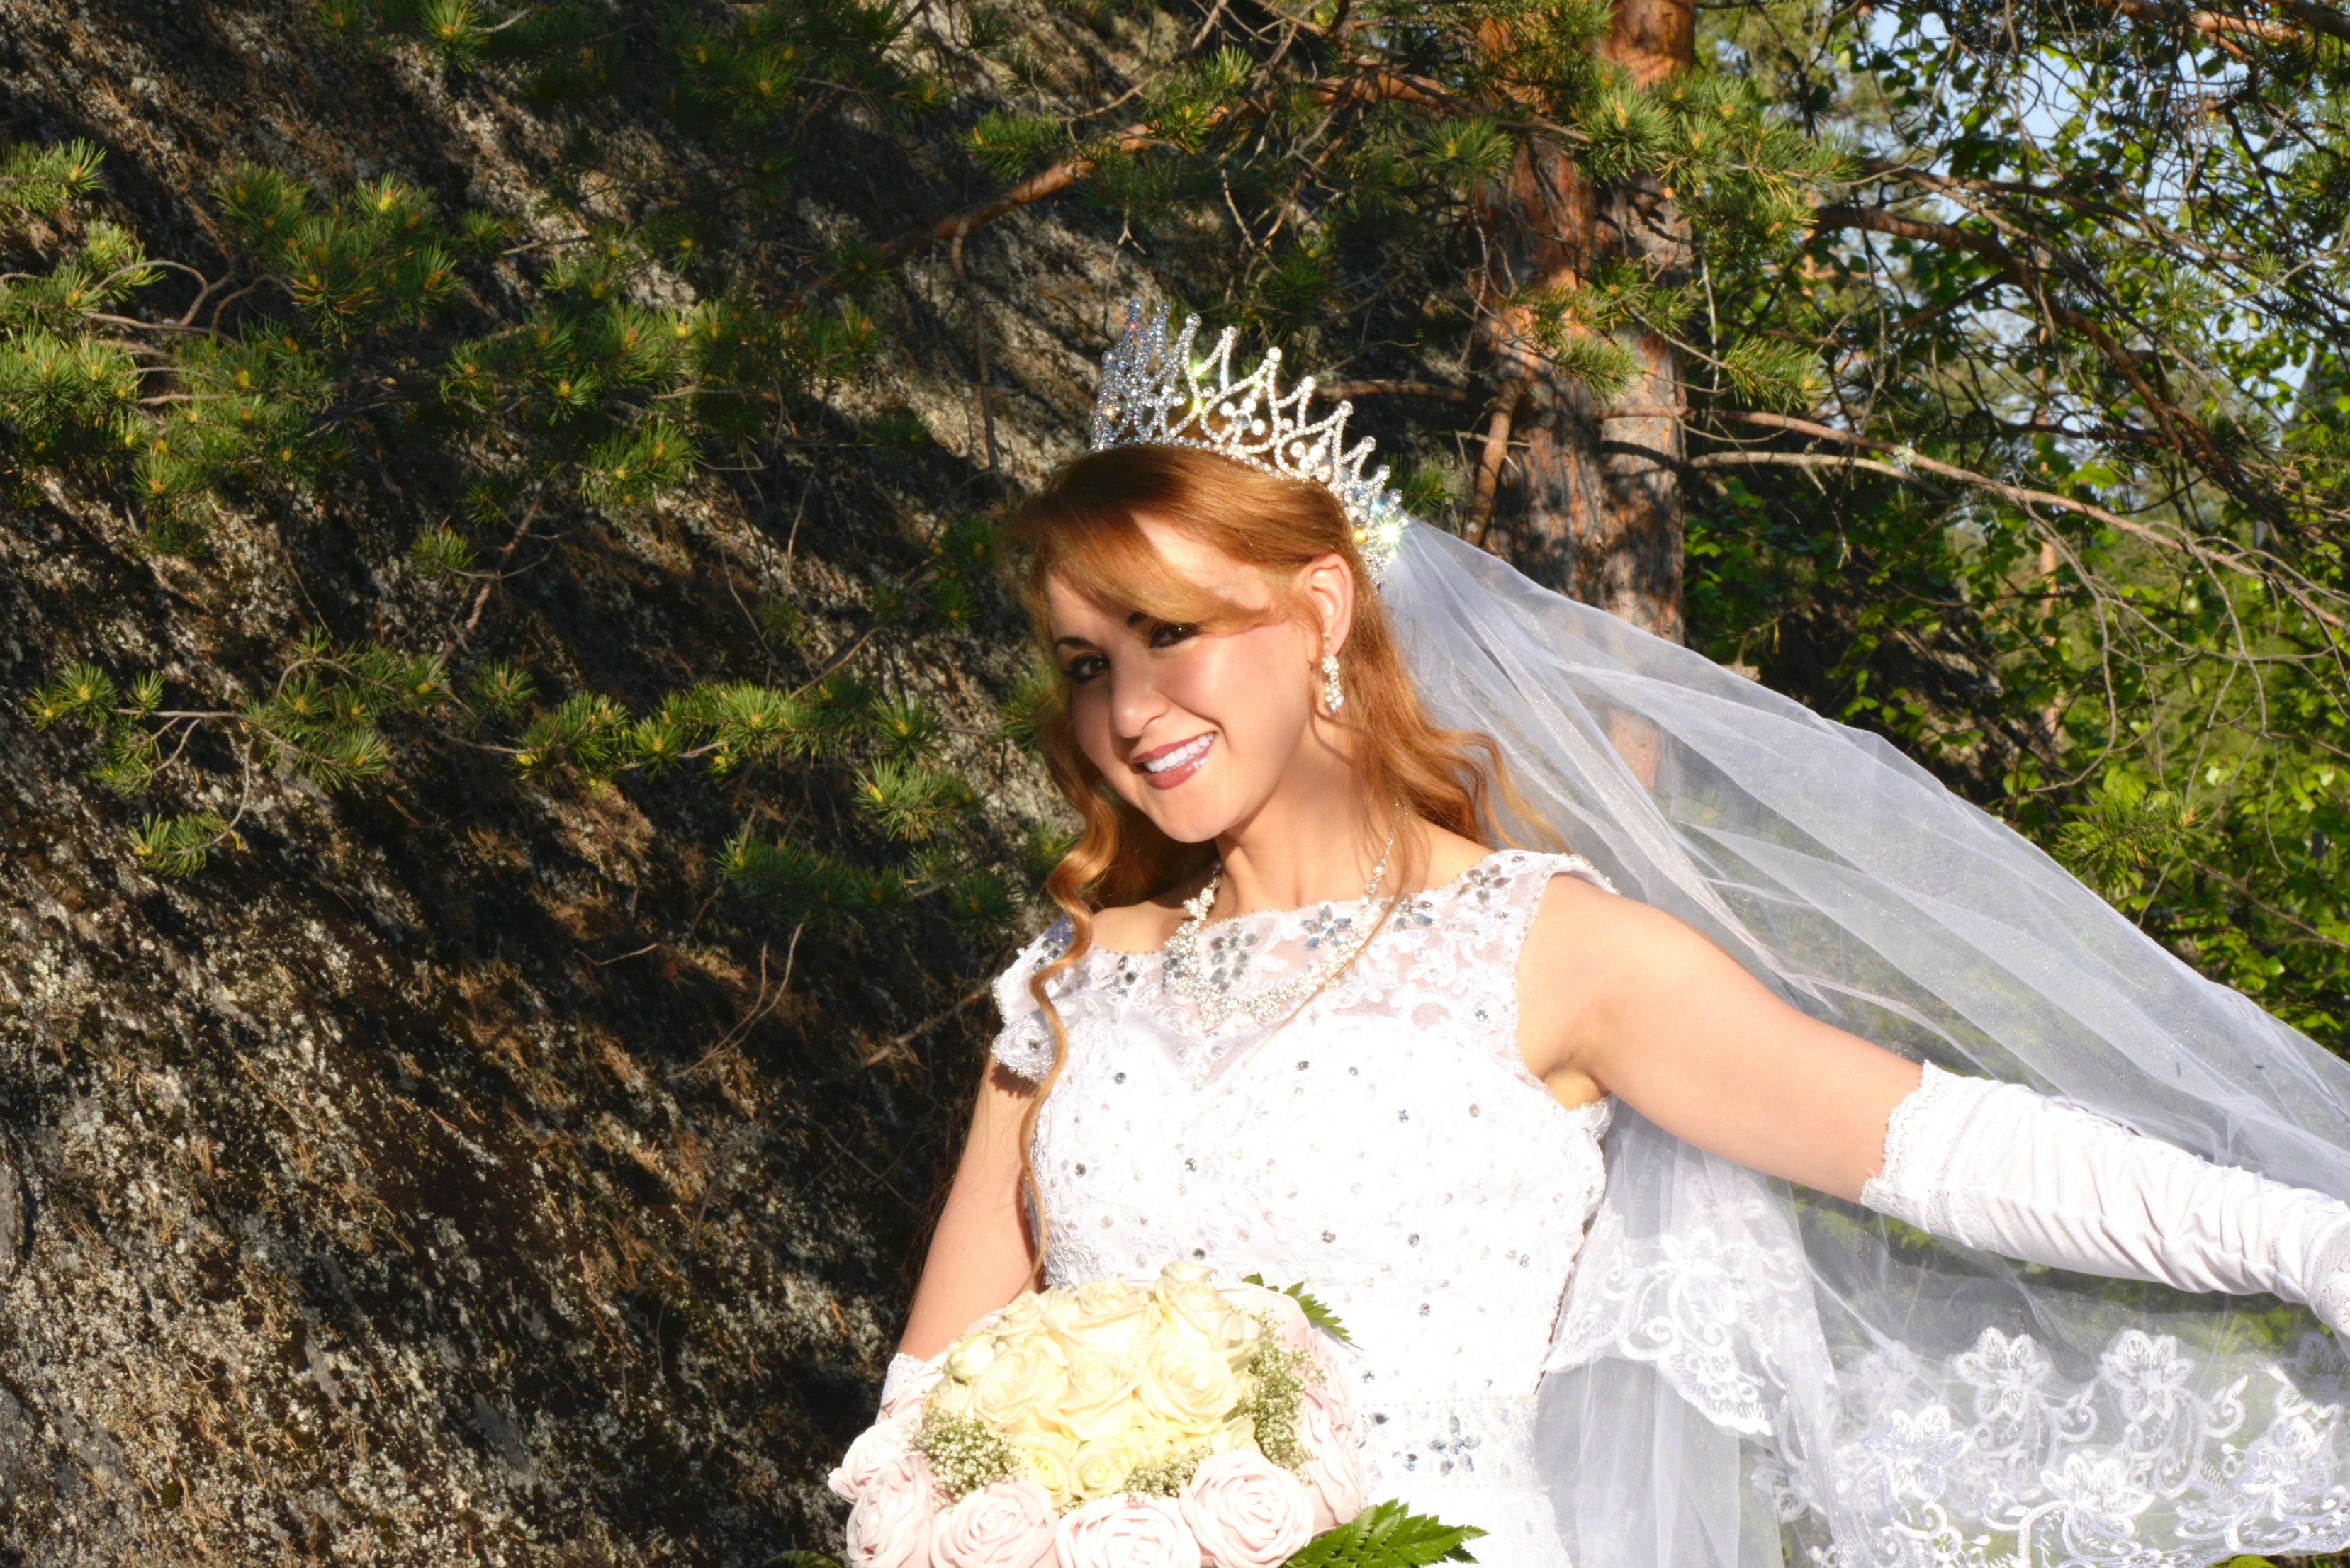
nature, woman, flower, love, bouquet, wedding, wedding dress, bride, dress, woodland, gown, veil, bridesmaid, bridal clothing